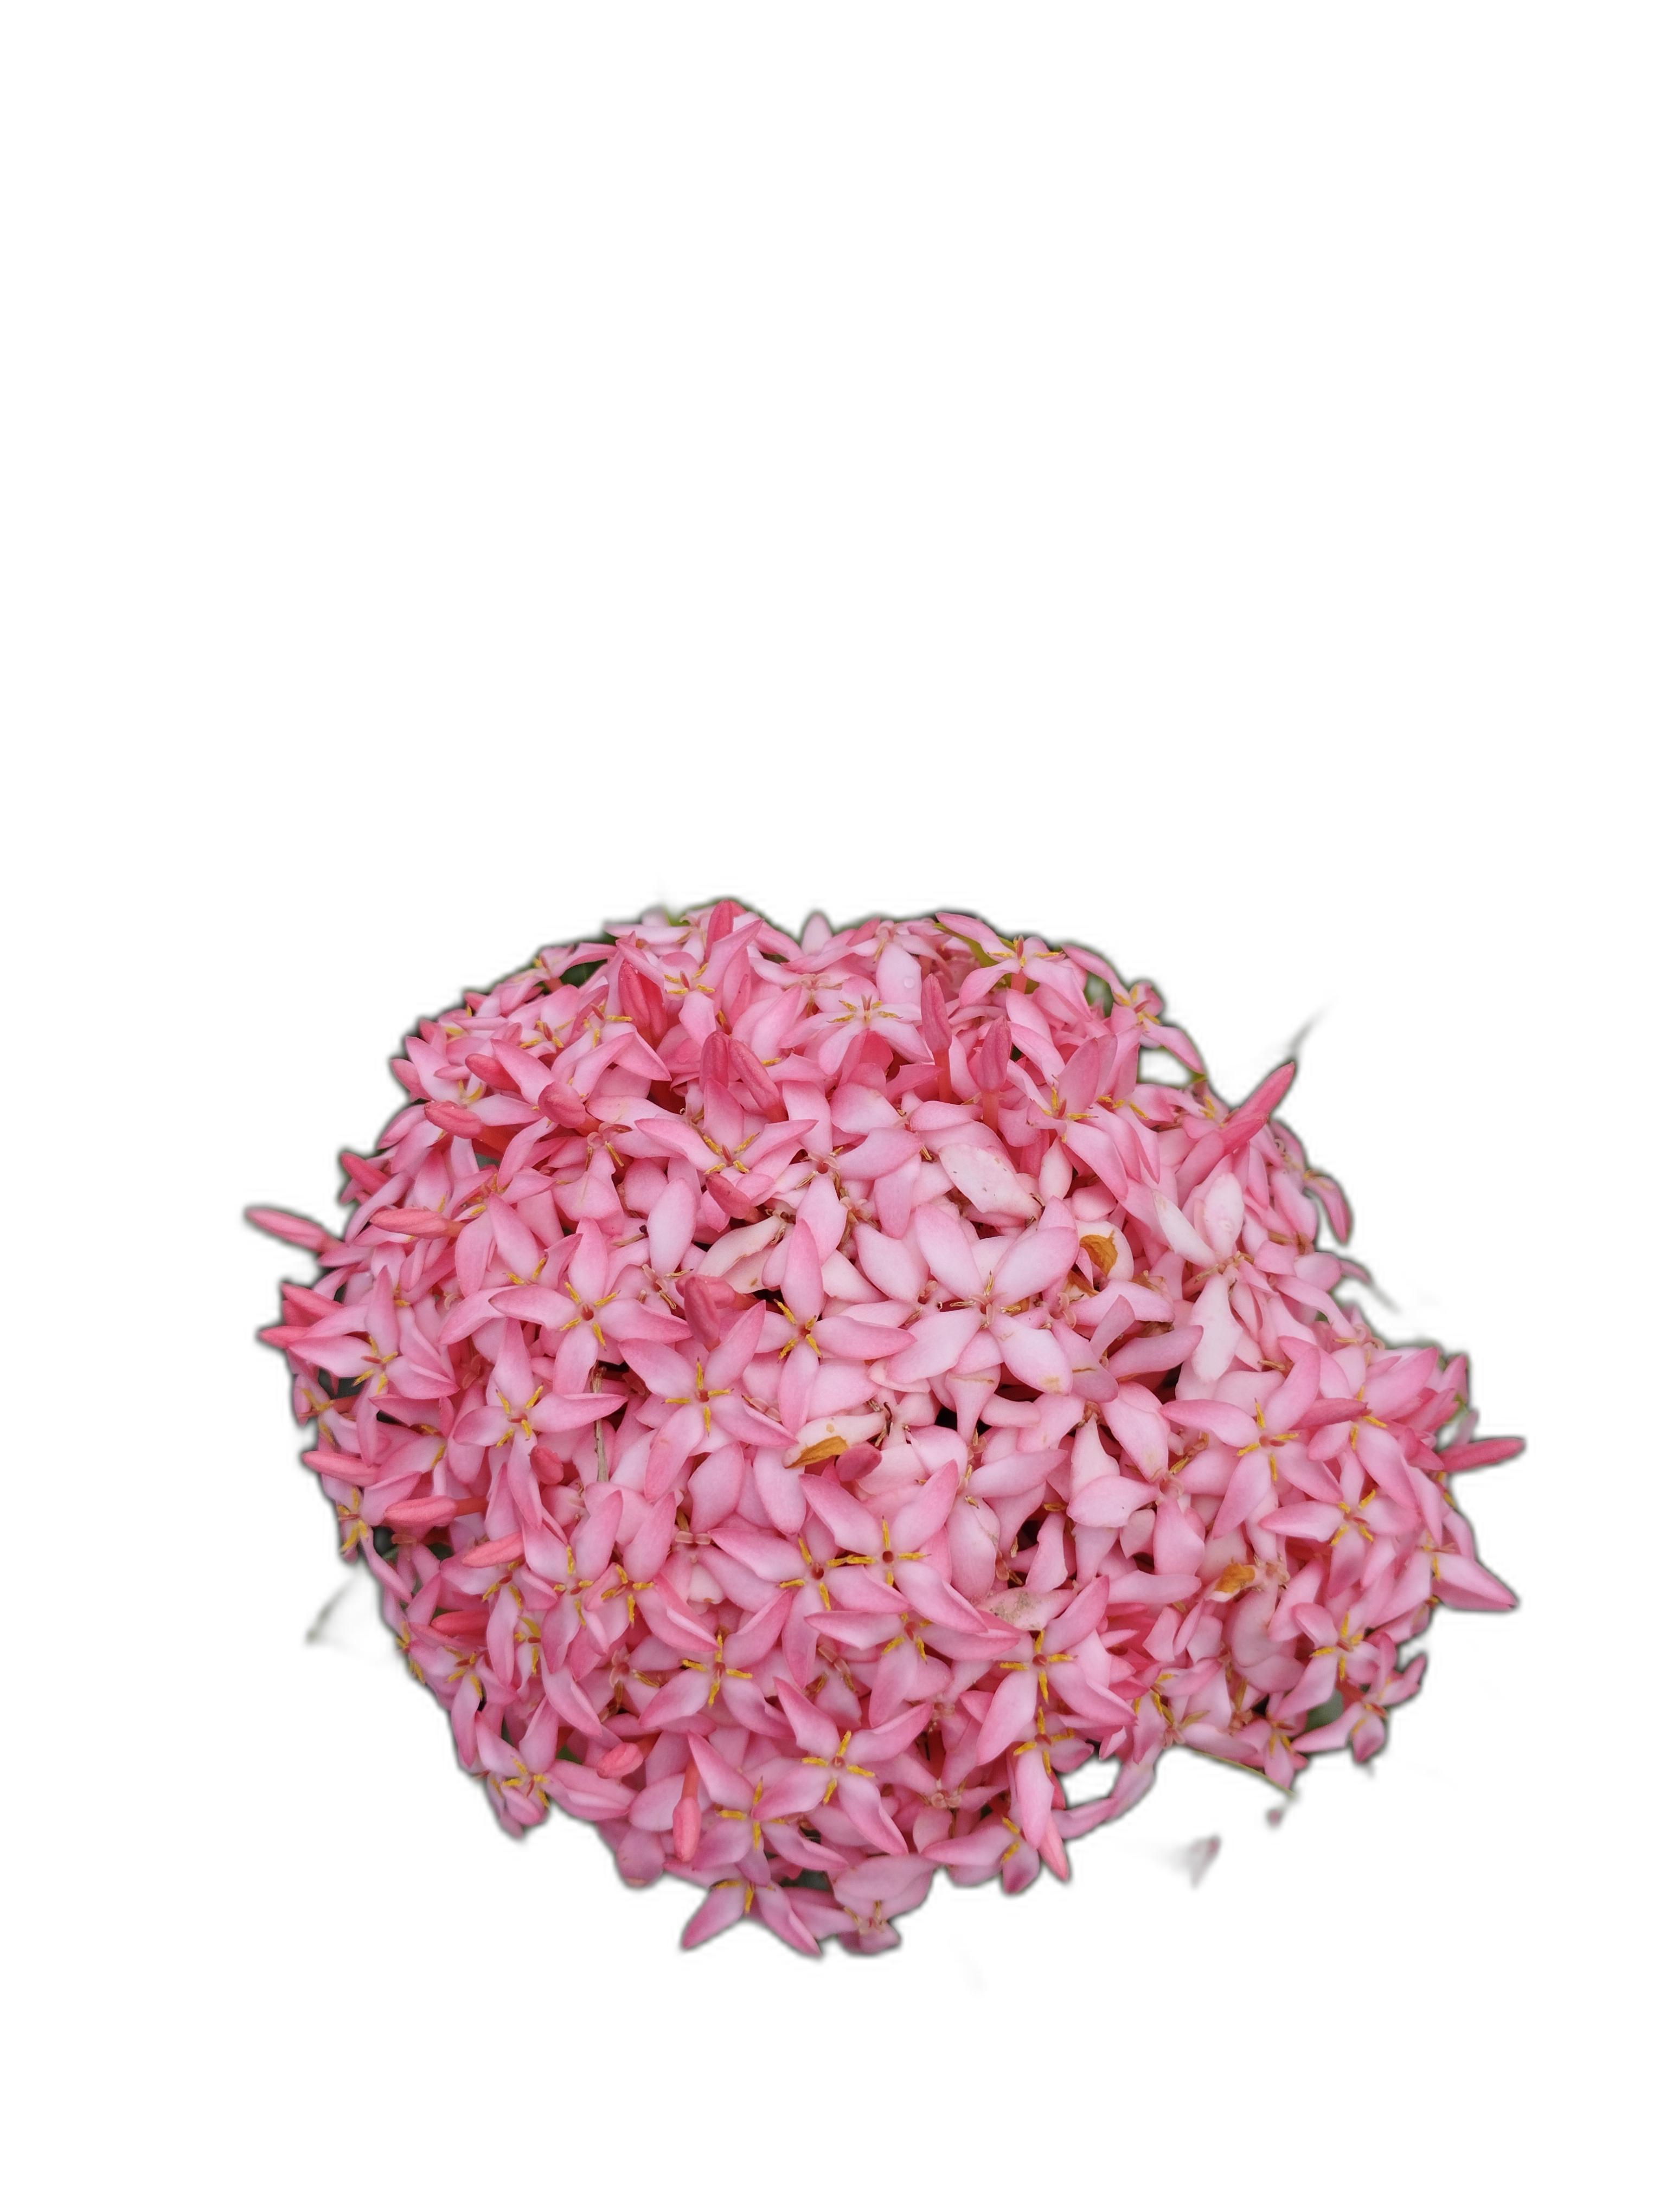
Label: Jungle geranium